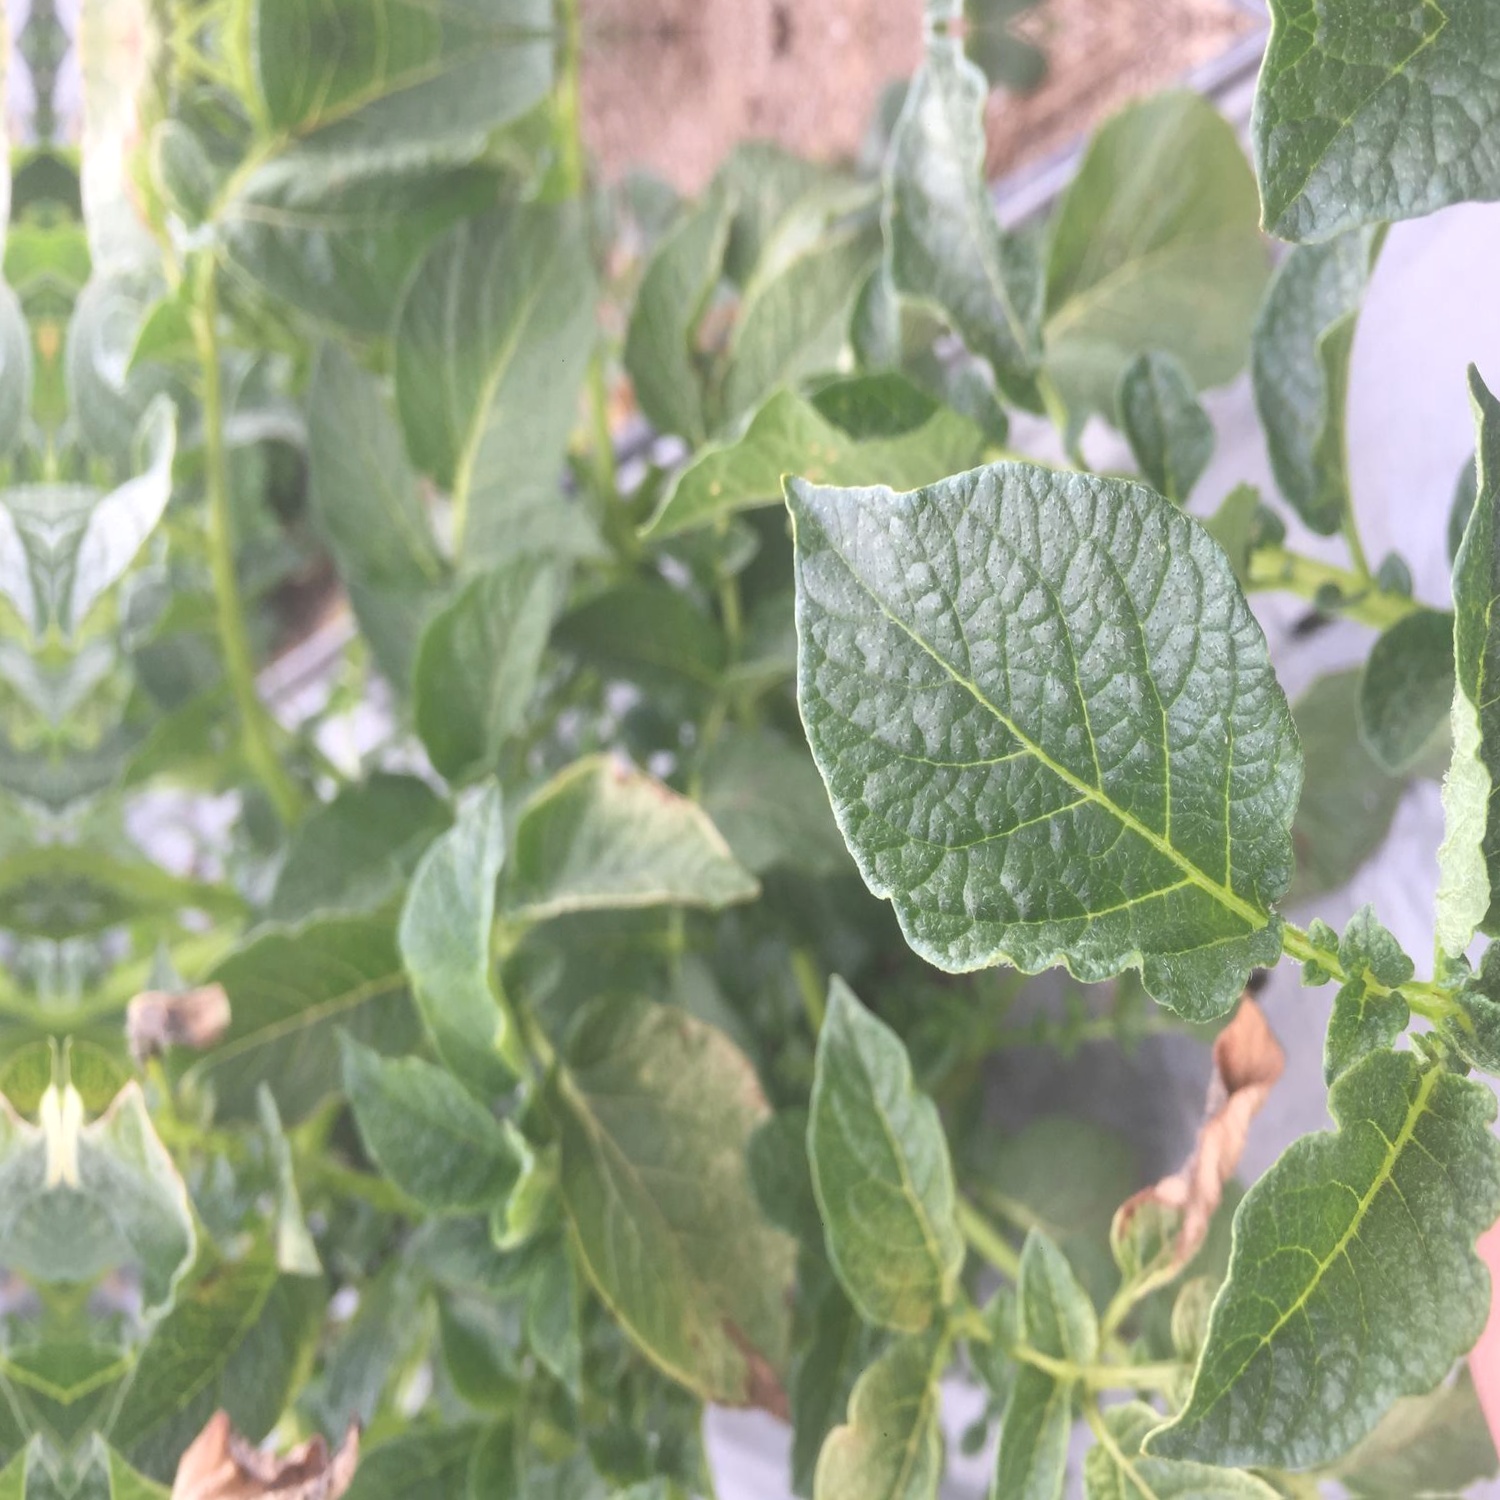
Etiqueta: Virus